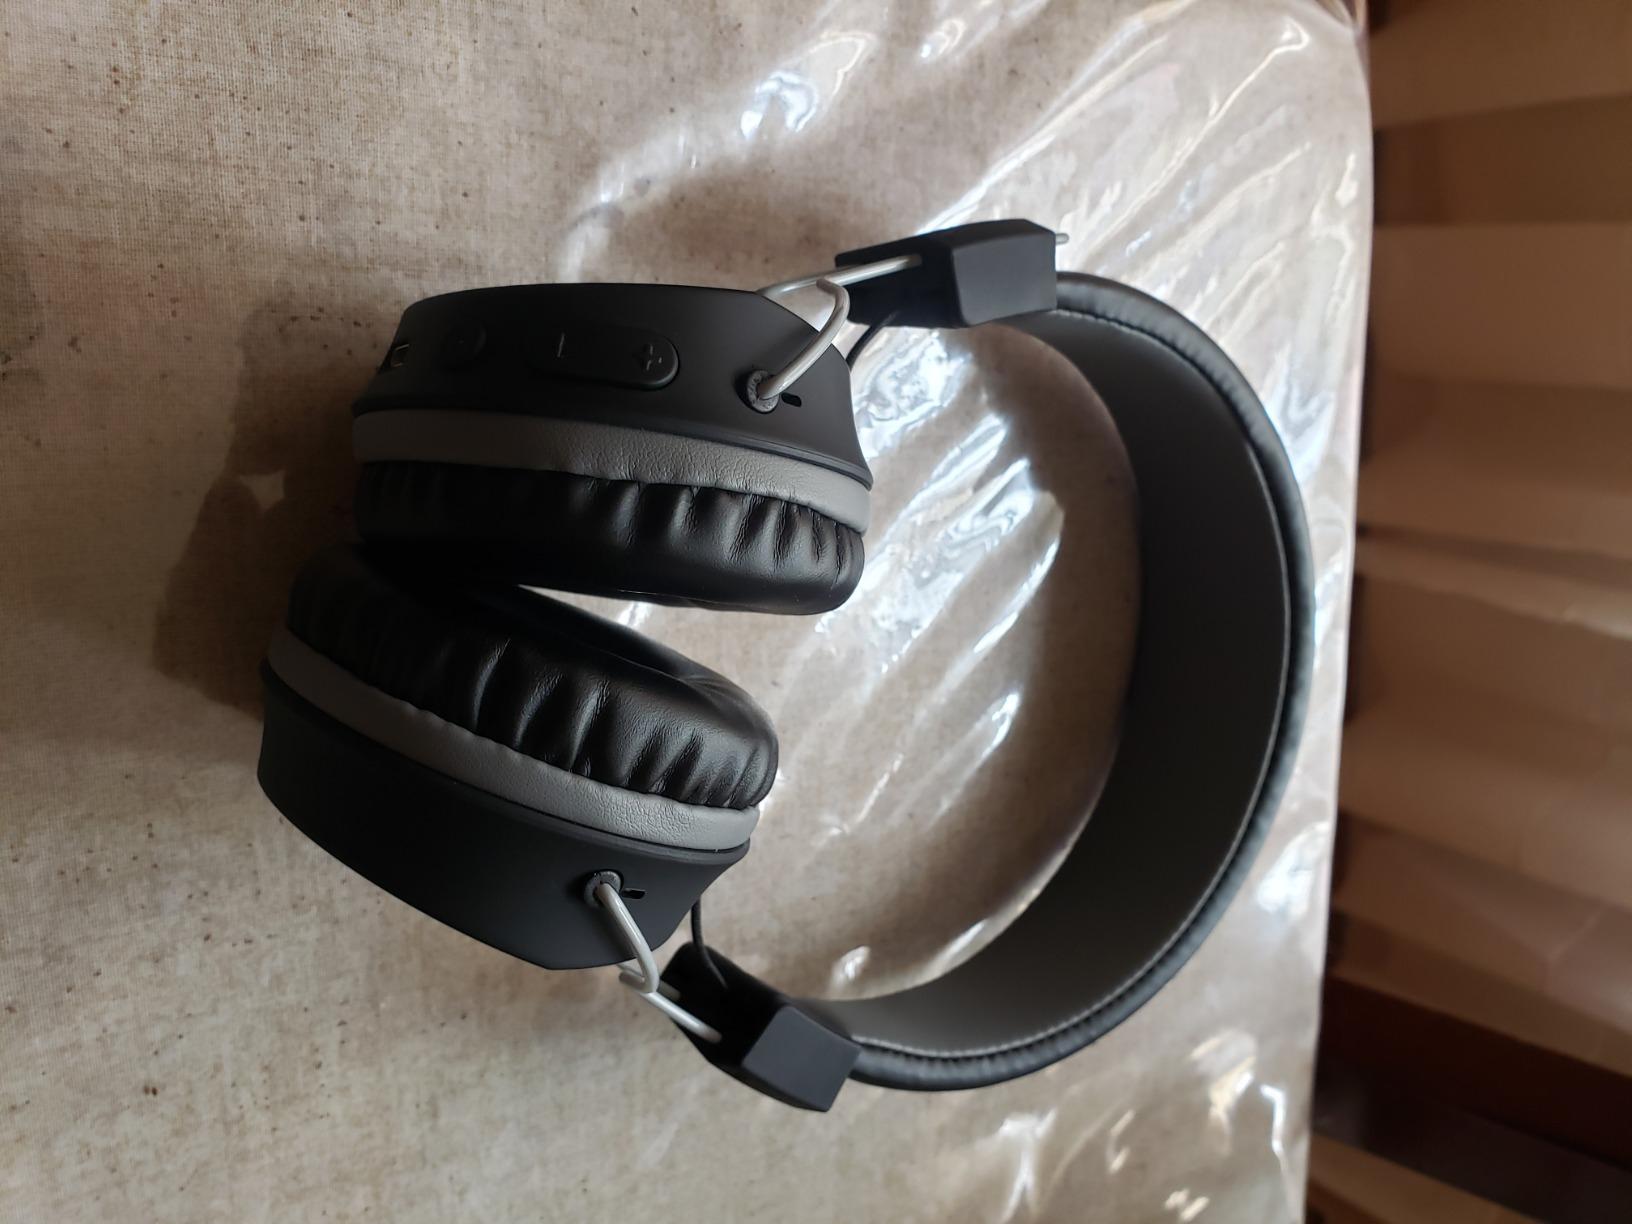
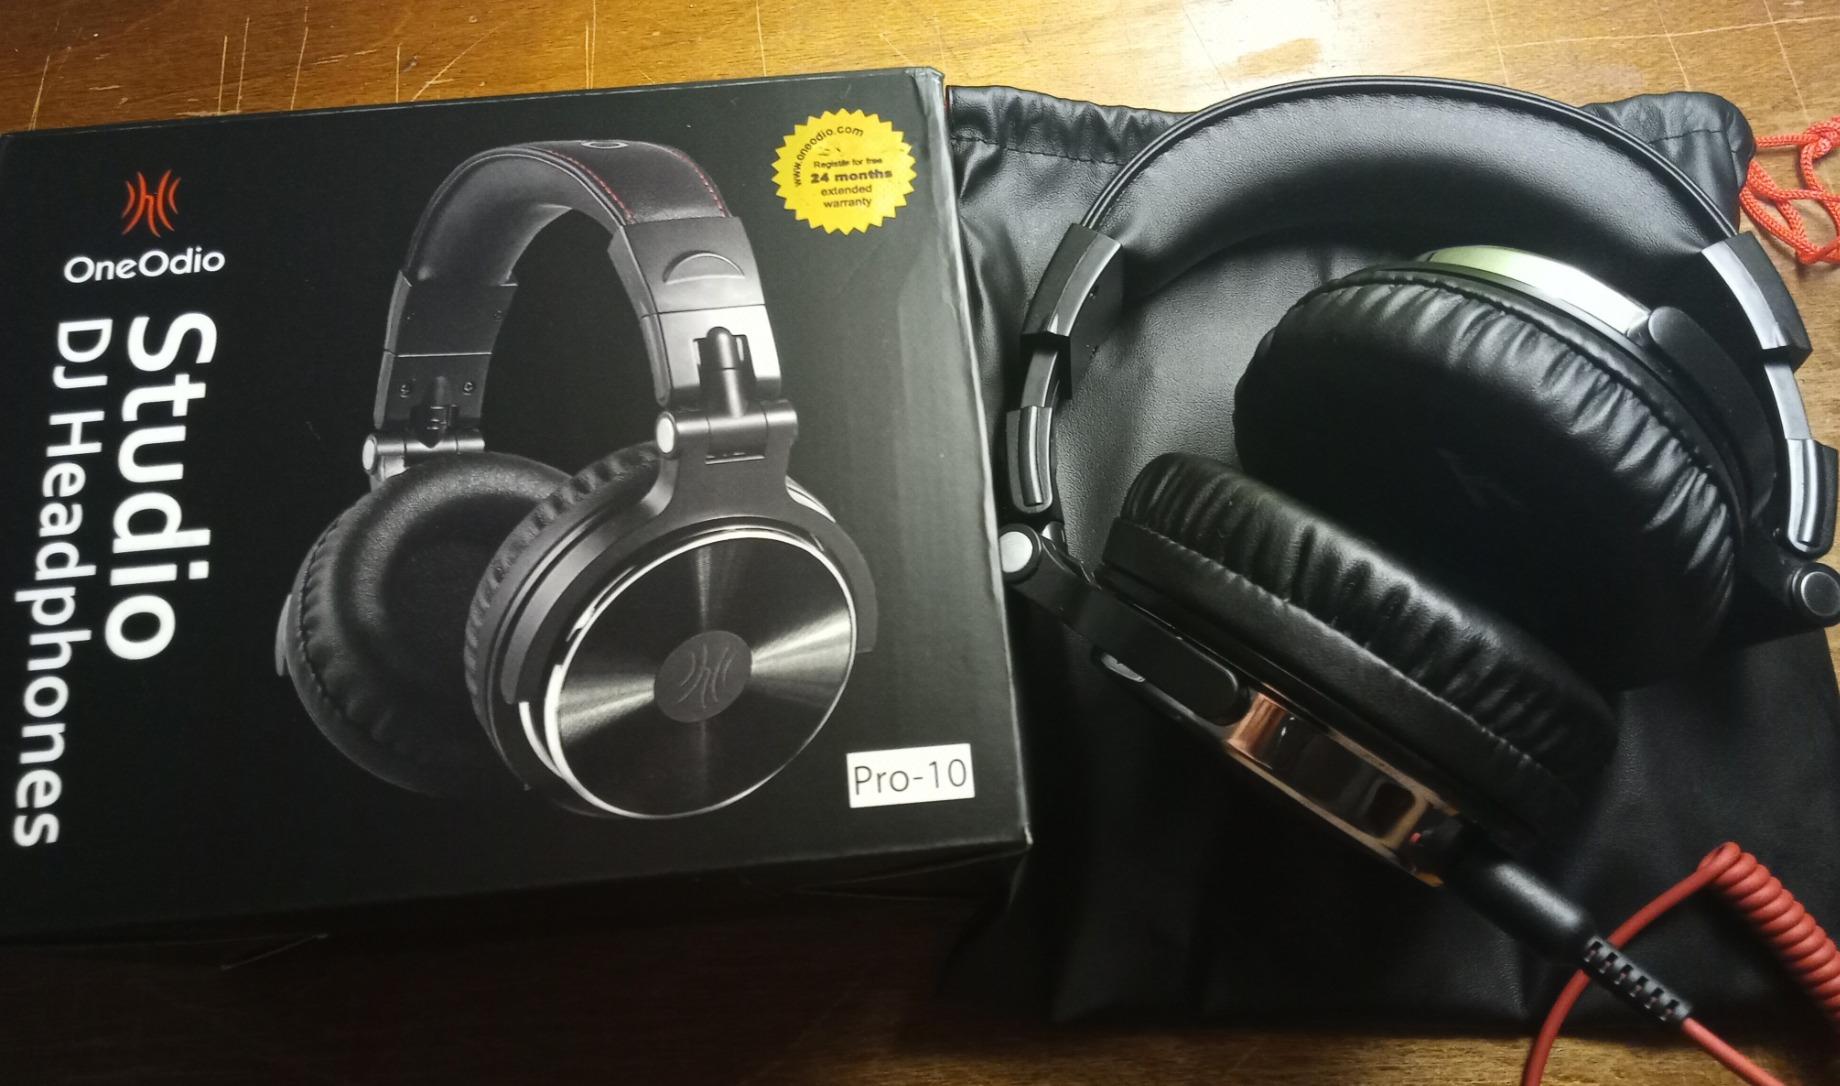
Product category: headphones
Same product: no